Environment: real
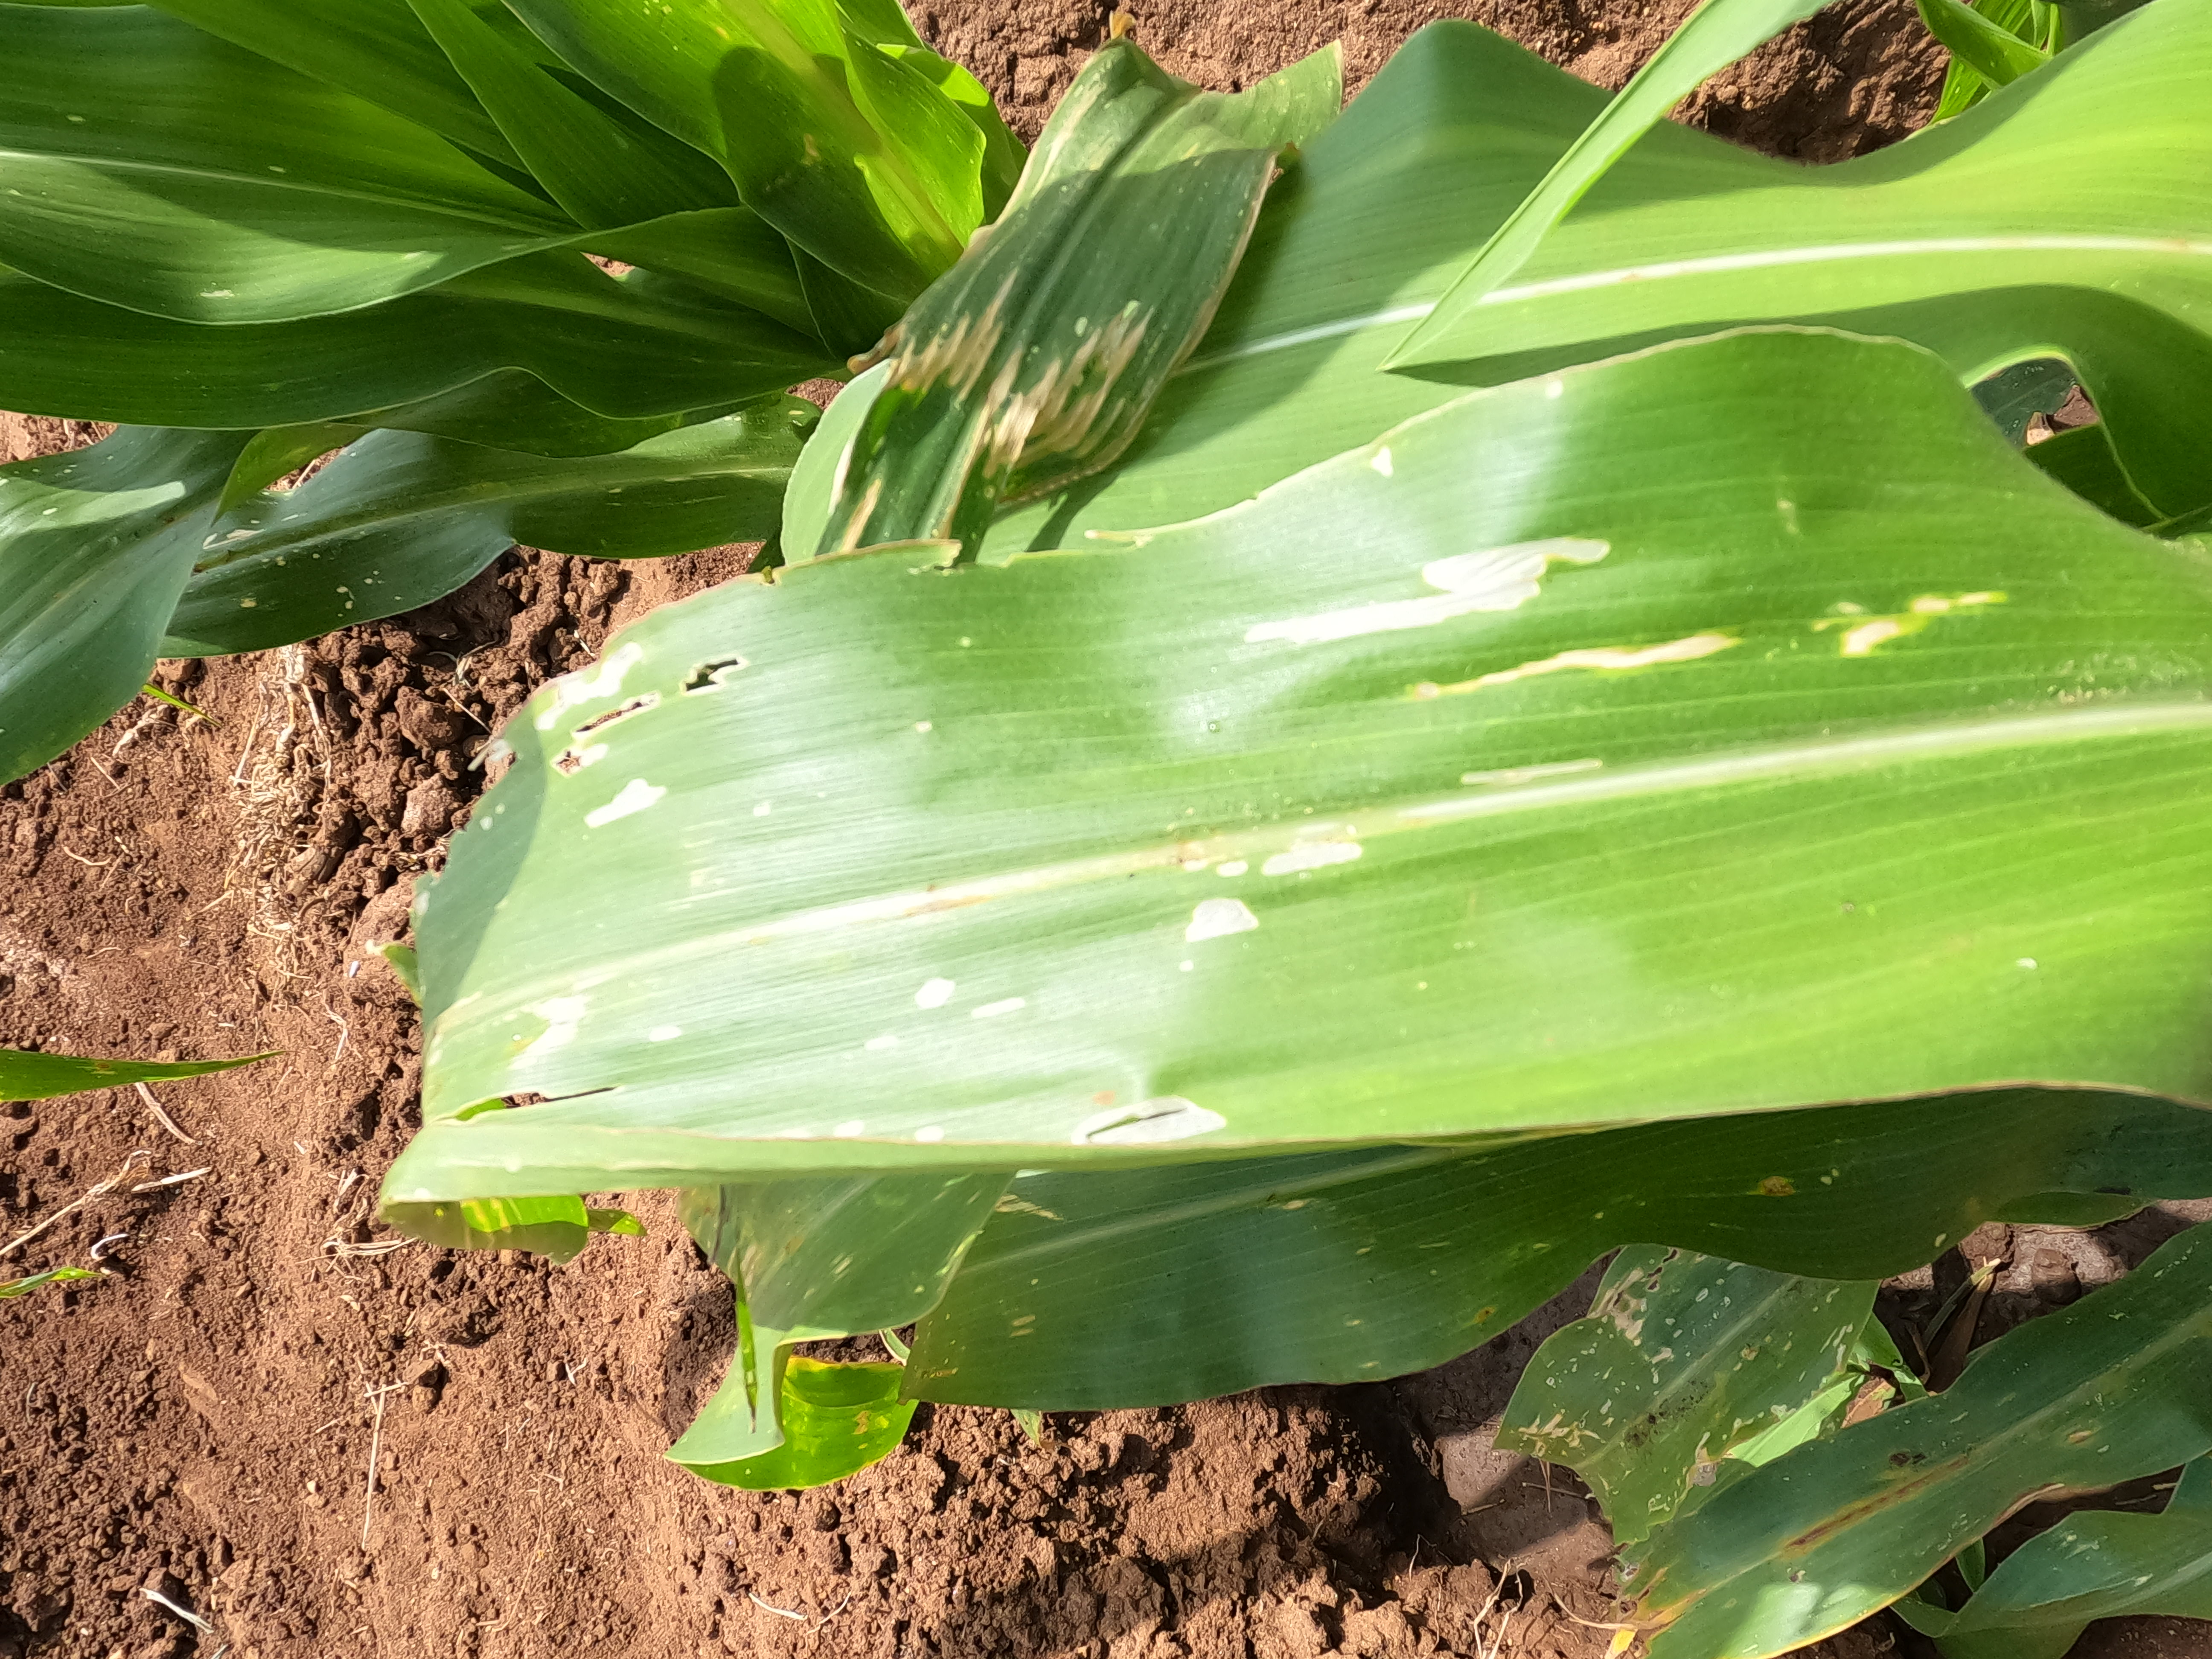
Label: fall_armyworm